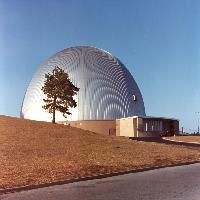
Weather: sun or clear